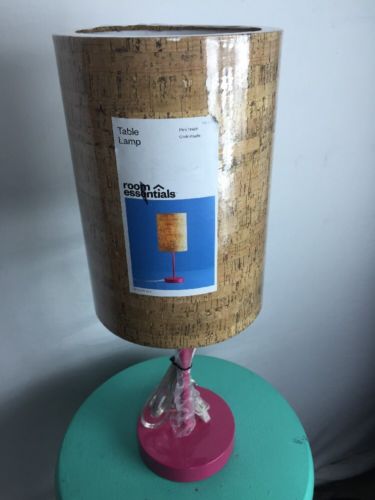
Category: lamp